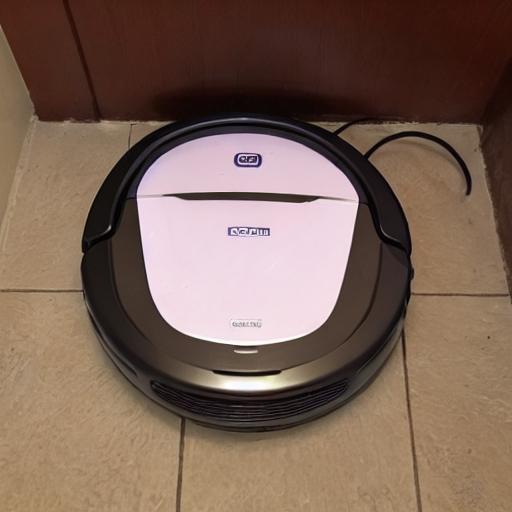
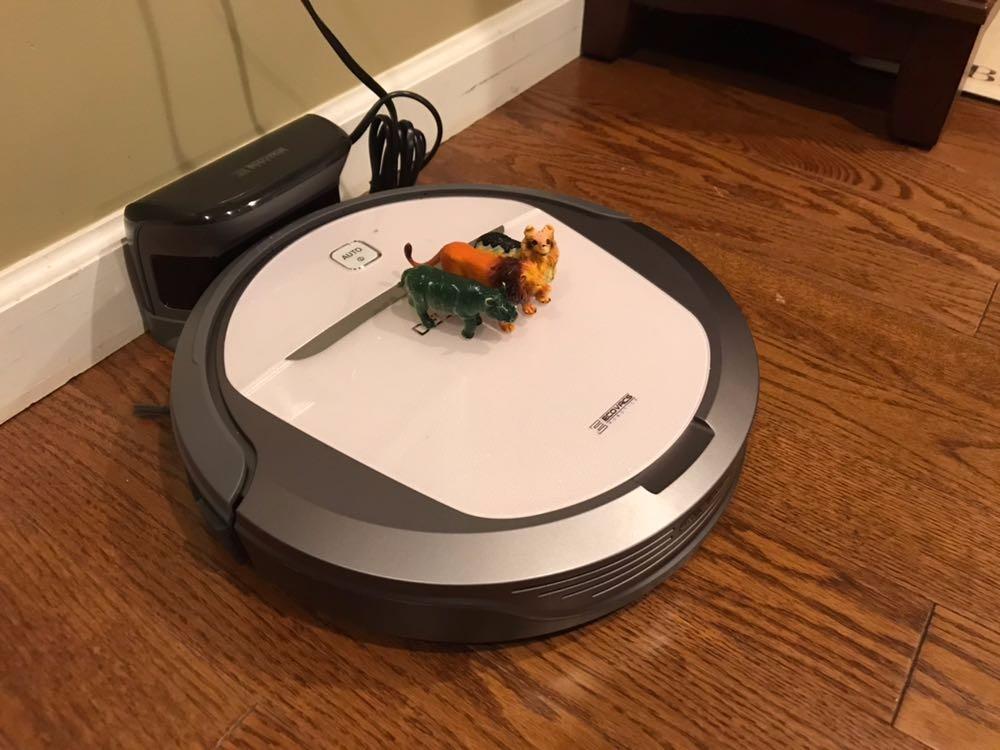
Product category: items_vacuum
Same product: no